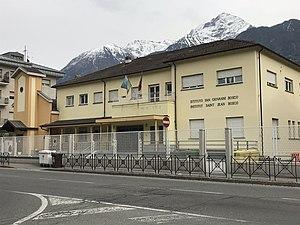
Institut Saint Jean Bosco - av. bataillon, Aoste
Saint Jean Bosco, ou Don Bosco, né Giovanni Melchior Bosco le 16 août 1815 à Castelnuovo d'Asti, et mort le 31 janvier 1888 à Turin, est un prêtre italien.